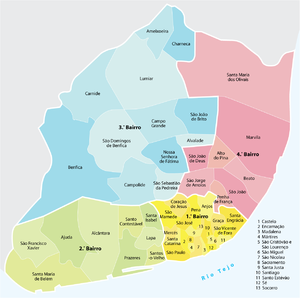
Carte des quartiers arrondissements de Lisbonne Português: Bairros e Fregueisas de Lisboa